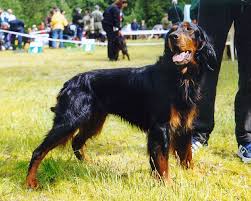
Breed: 228-n000085-Gordon_setter